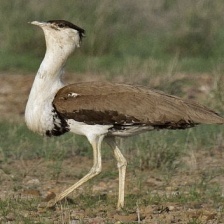
Species: INDIAN BUSTARD
Scientific name: ARDEOTIS NIGRICEPS